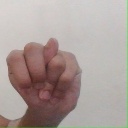
अक्षर: न